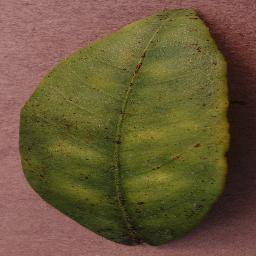
Label: Orange___Haunglongbing_(Citrus_greening)